Mirza Mohammed Athar

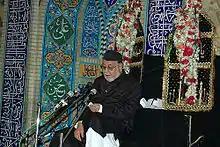
An image of Maulana Mirza Mohammad Athar, Masjid e Iranian, Mumbai

He was the son of Mirza Mohammad Tahir. Mirza Athar was born in Lucknow and was educated at Sultan-ul-Madaris, where he graduated with Sadr-ul-Afazil, and Lucknow University, where he obtained a master's degree in Persian Literature. In 2008, he completed fifty years of continuous Muharram recitation in Mumbai. In addition to his native Lucknow, he was popular all over India as well as in Pakistan, the Middle East, UK, US and Australia. On 23 January 2005, he was elected first president of All India Shia Personal Law Board (AISPLB).